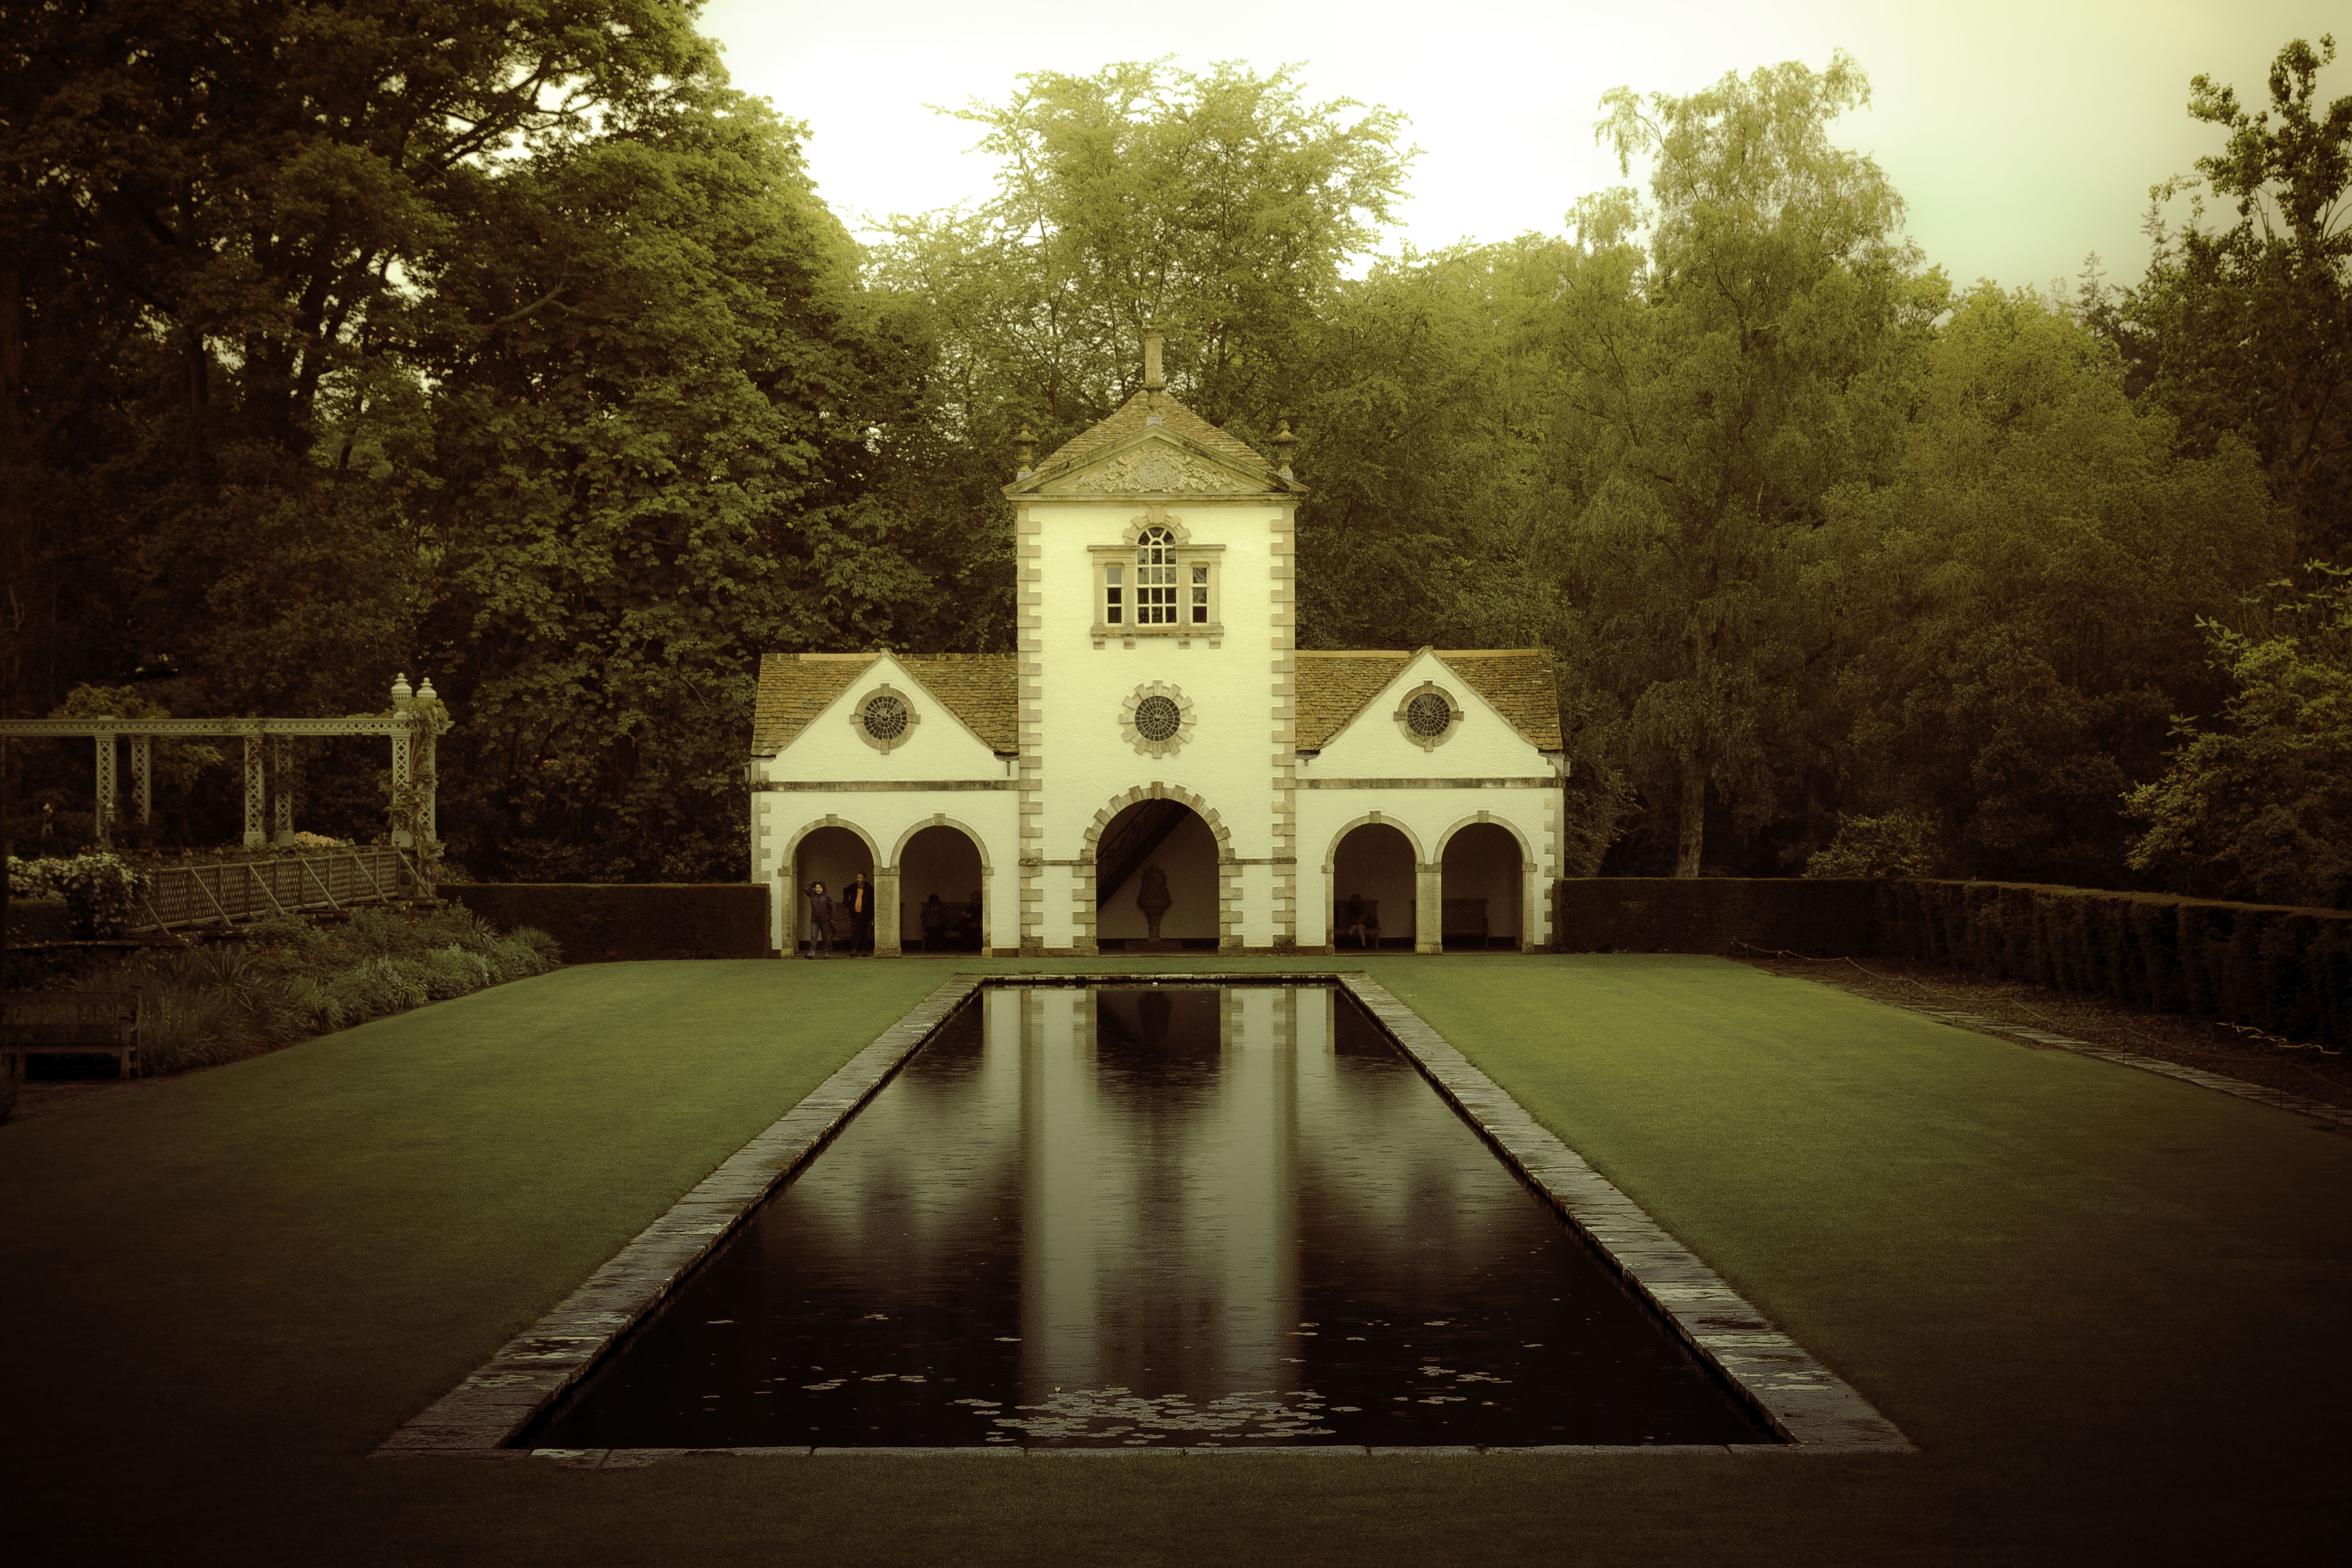
light, night, house, sunlight, morning, evening, reflection, darkness, church, lighting, reflections, estate, bodnant garden, needle mill